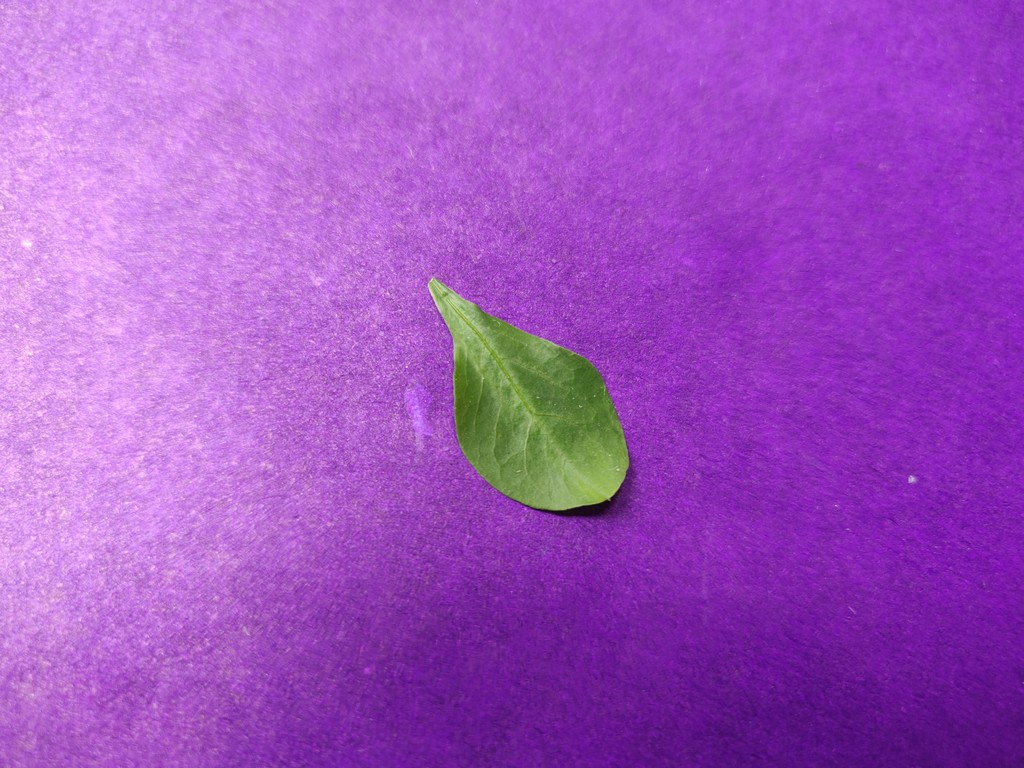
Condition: Healthy
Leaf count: single
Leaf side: front